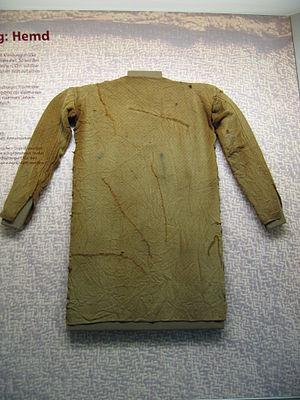
Les vêtements anglo-saxons sont les vêtements et accessoires portés par les Anglo-Saxons du milieu du Vᵉ siècle au IXᵉ siècle.